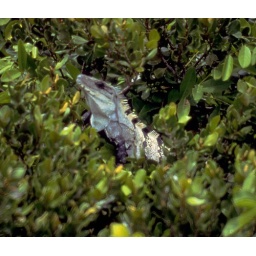
half moon caye bird santuary iquana in trees